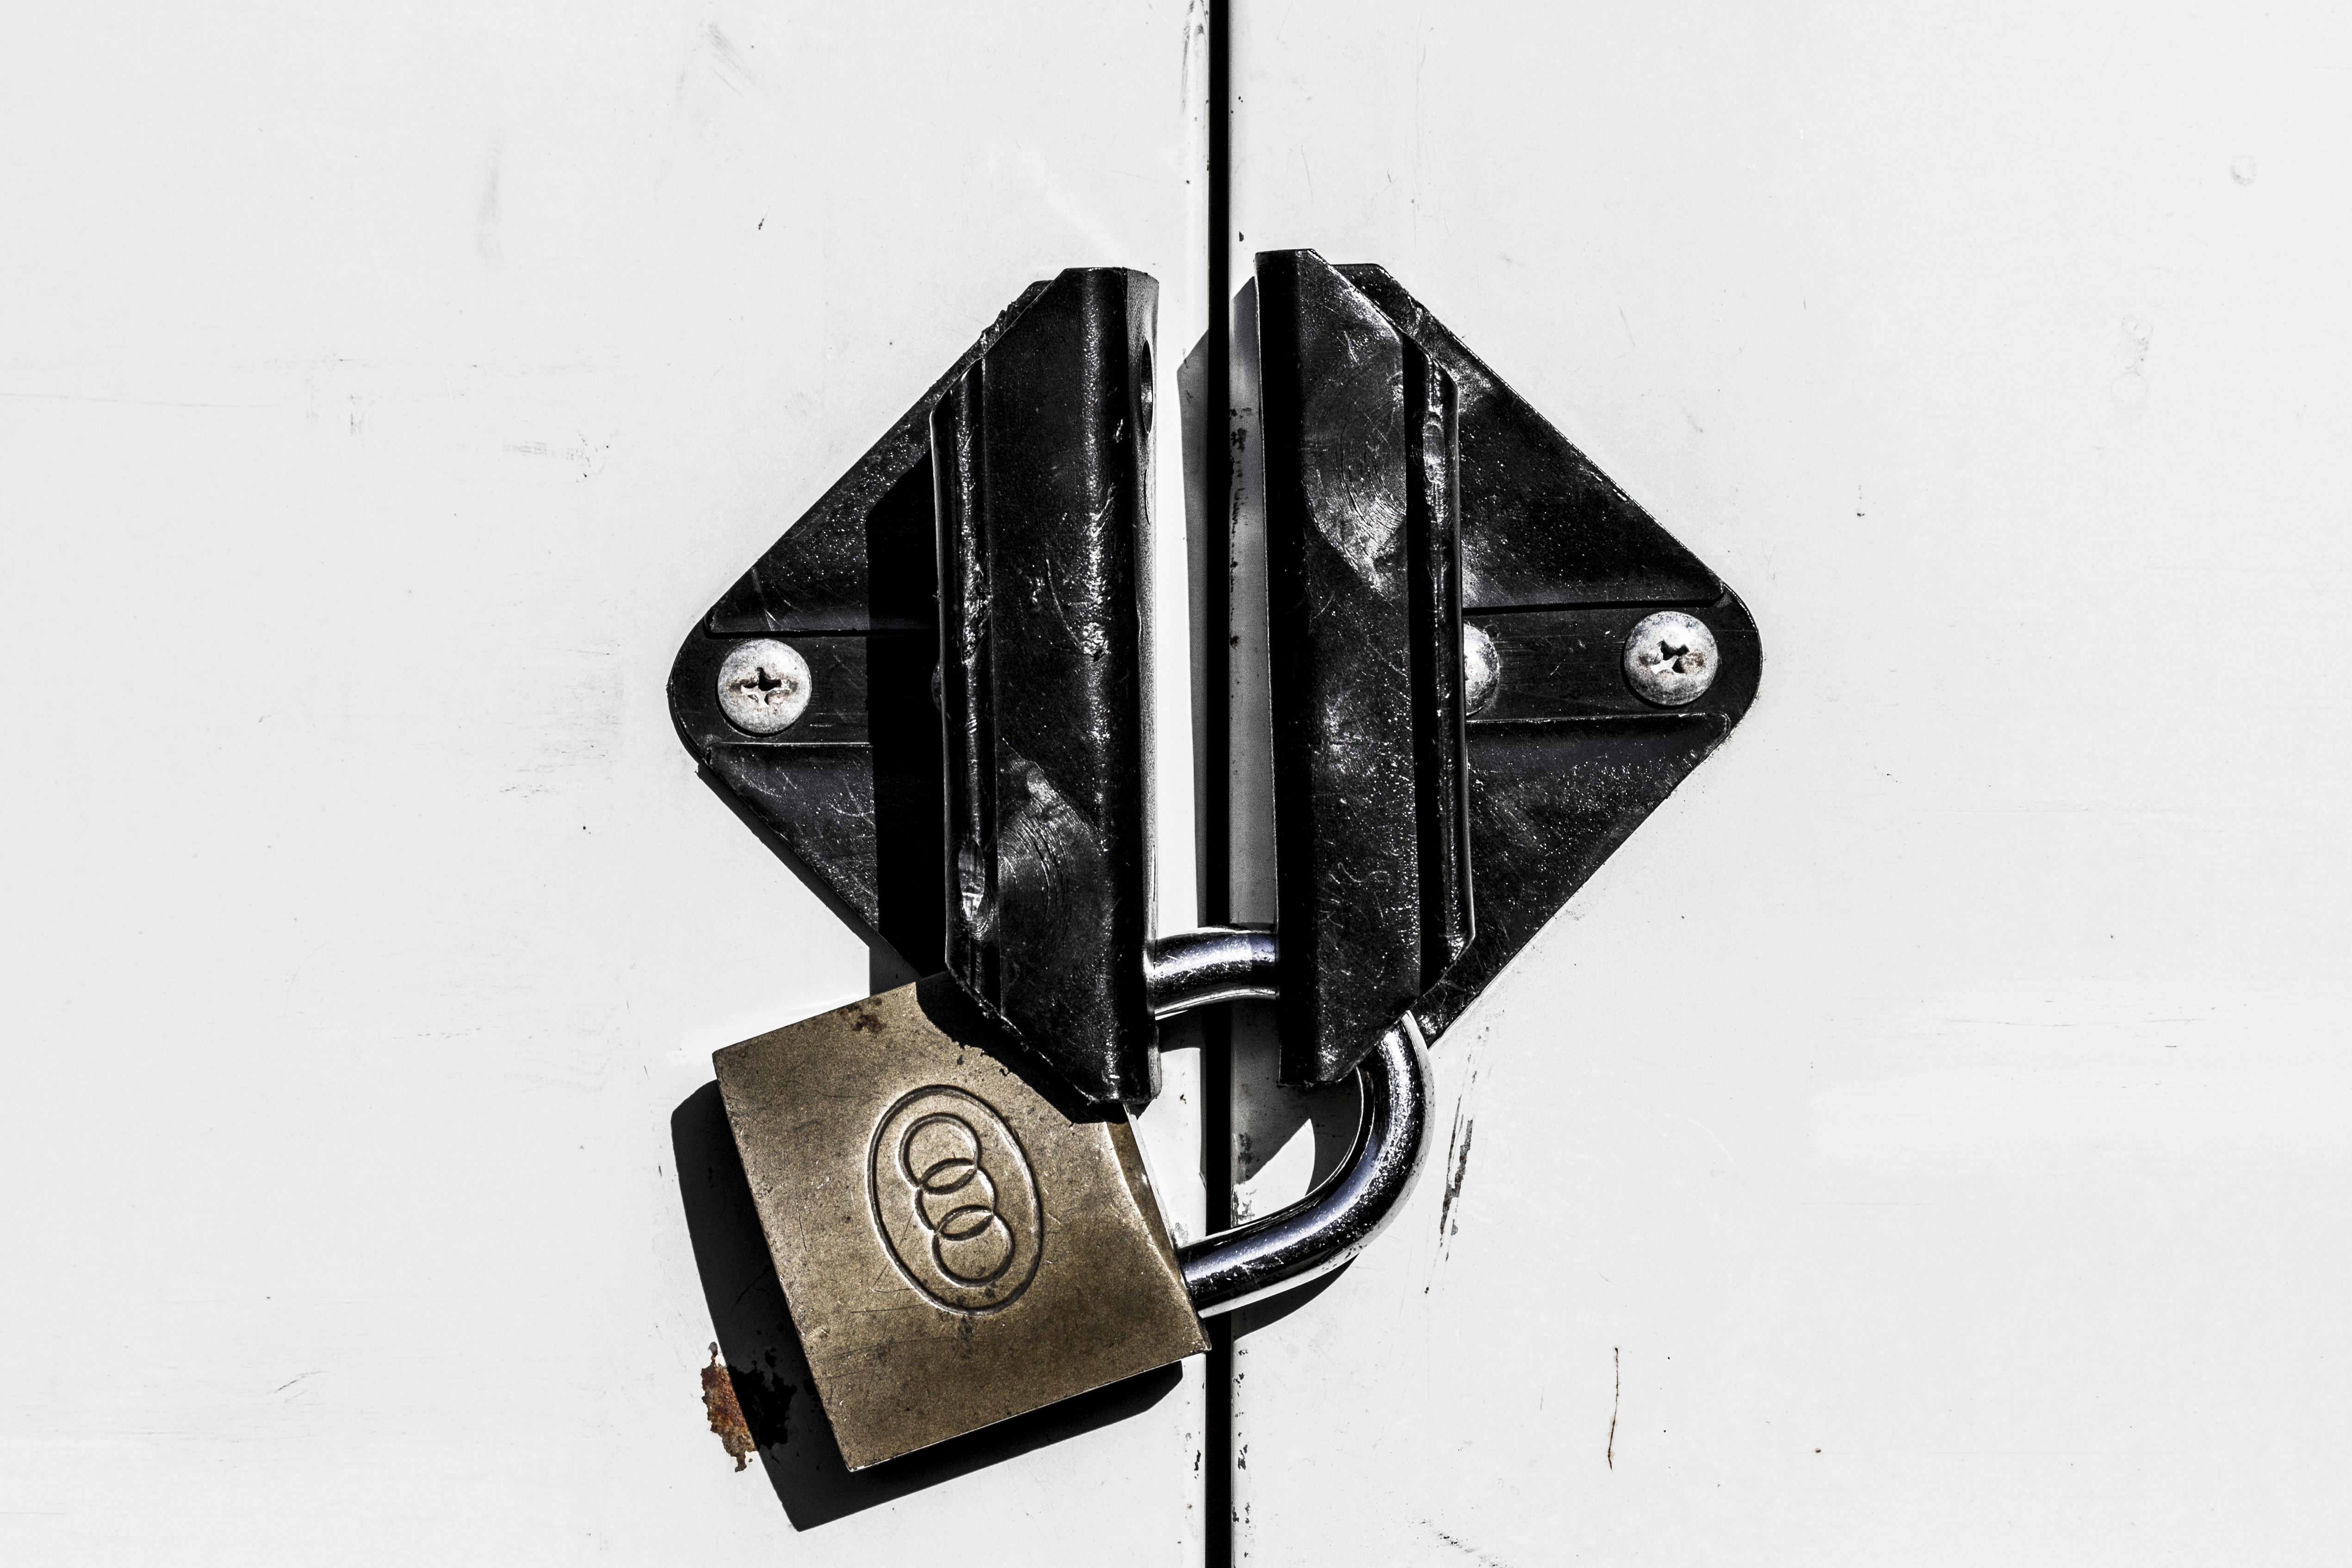
leather, black, lighting, uk, peterborough